El Sereno, Los Angeles

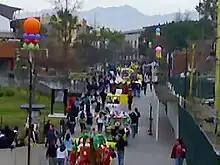
California State University, Los Angeles 2007

Jacob Colvin Newton purchased a 160-acre L-shaped ranch stretching from the present Eastern and El Sereno avenues on the west to Guardia Avenue on the east about 1870. In the late 1880s, he bought the northern portion of the Batz Ranch from Francisca Batz Echeveste, a daughter of Catalina Batz. On the ranch was a modest cottage on the north side of what is now Huntington Drive at Van Horne Avenue. Newton grew hay and bred racing horses to run on his track just south of Roses Road (now Huntington Drive) and east of Farmdale Road (now Eastern Avenue).